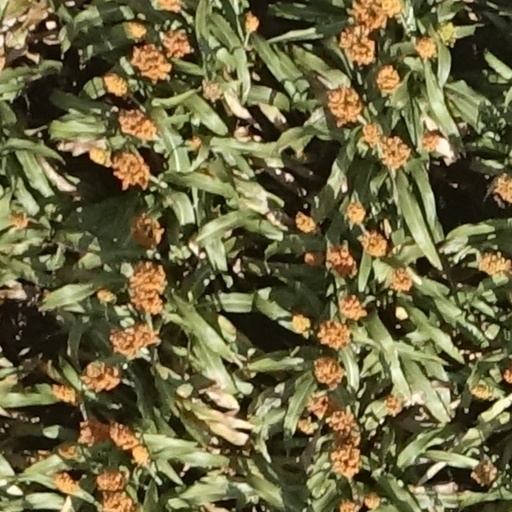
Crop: sorghum